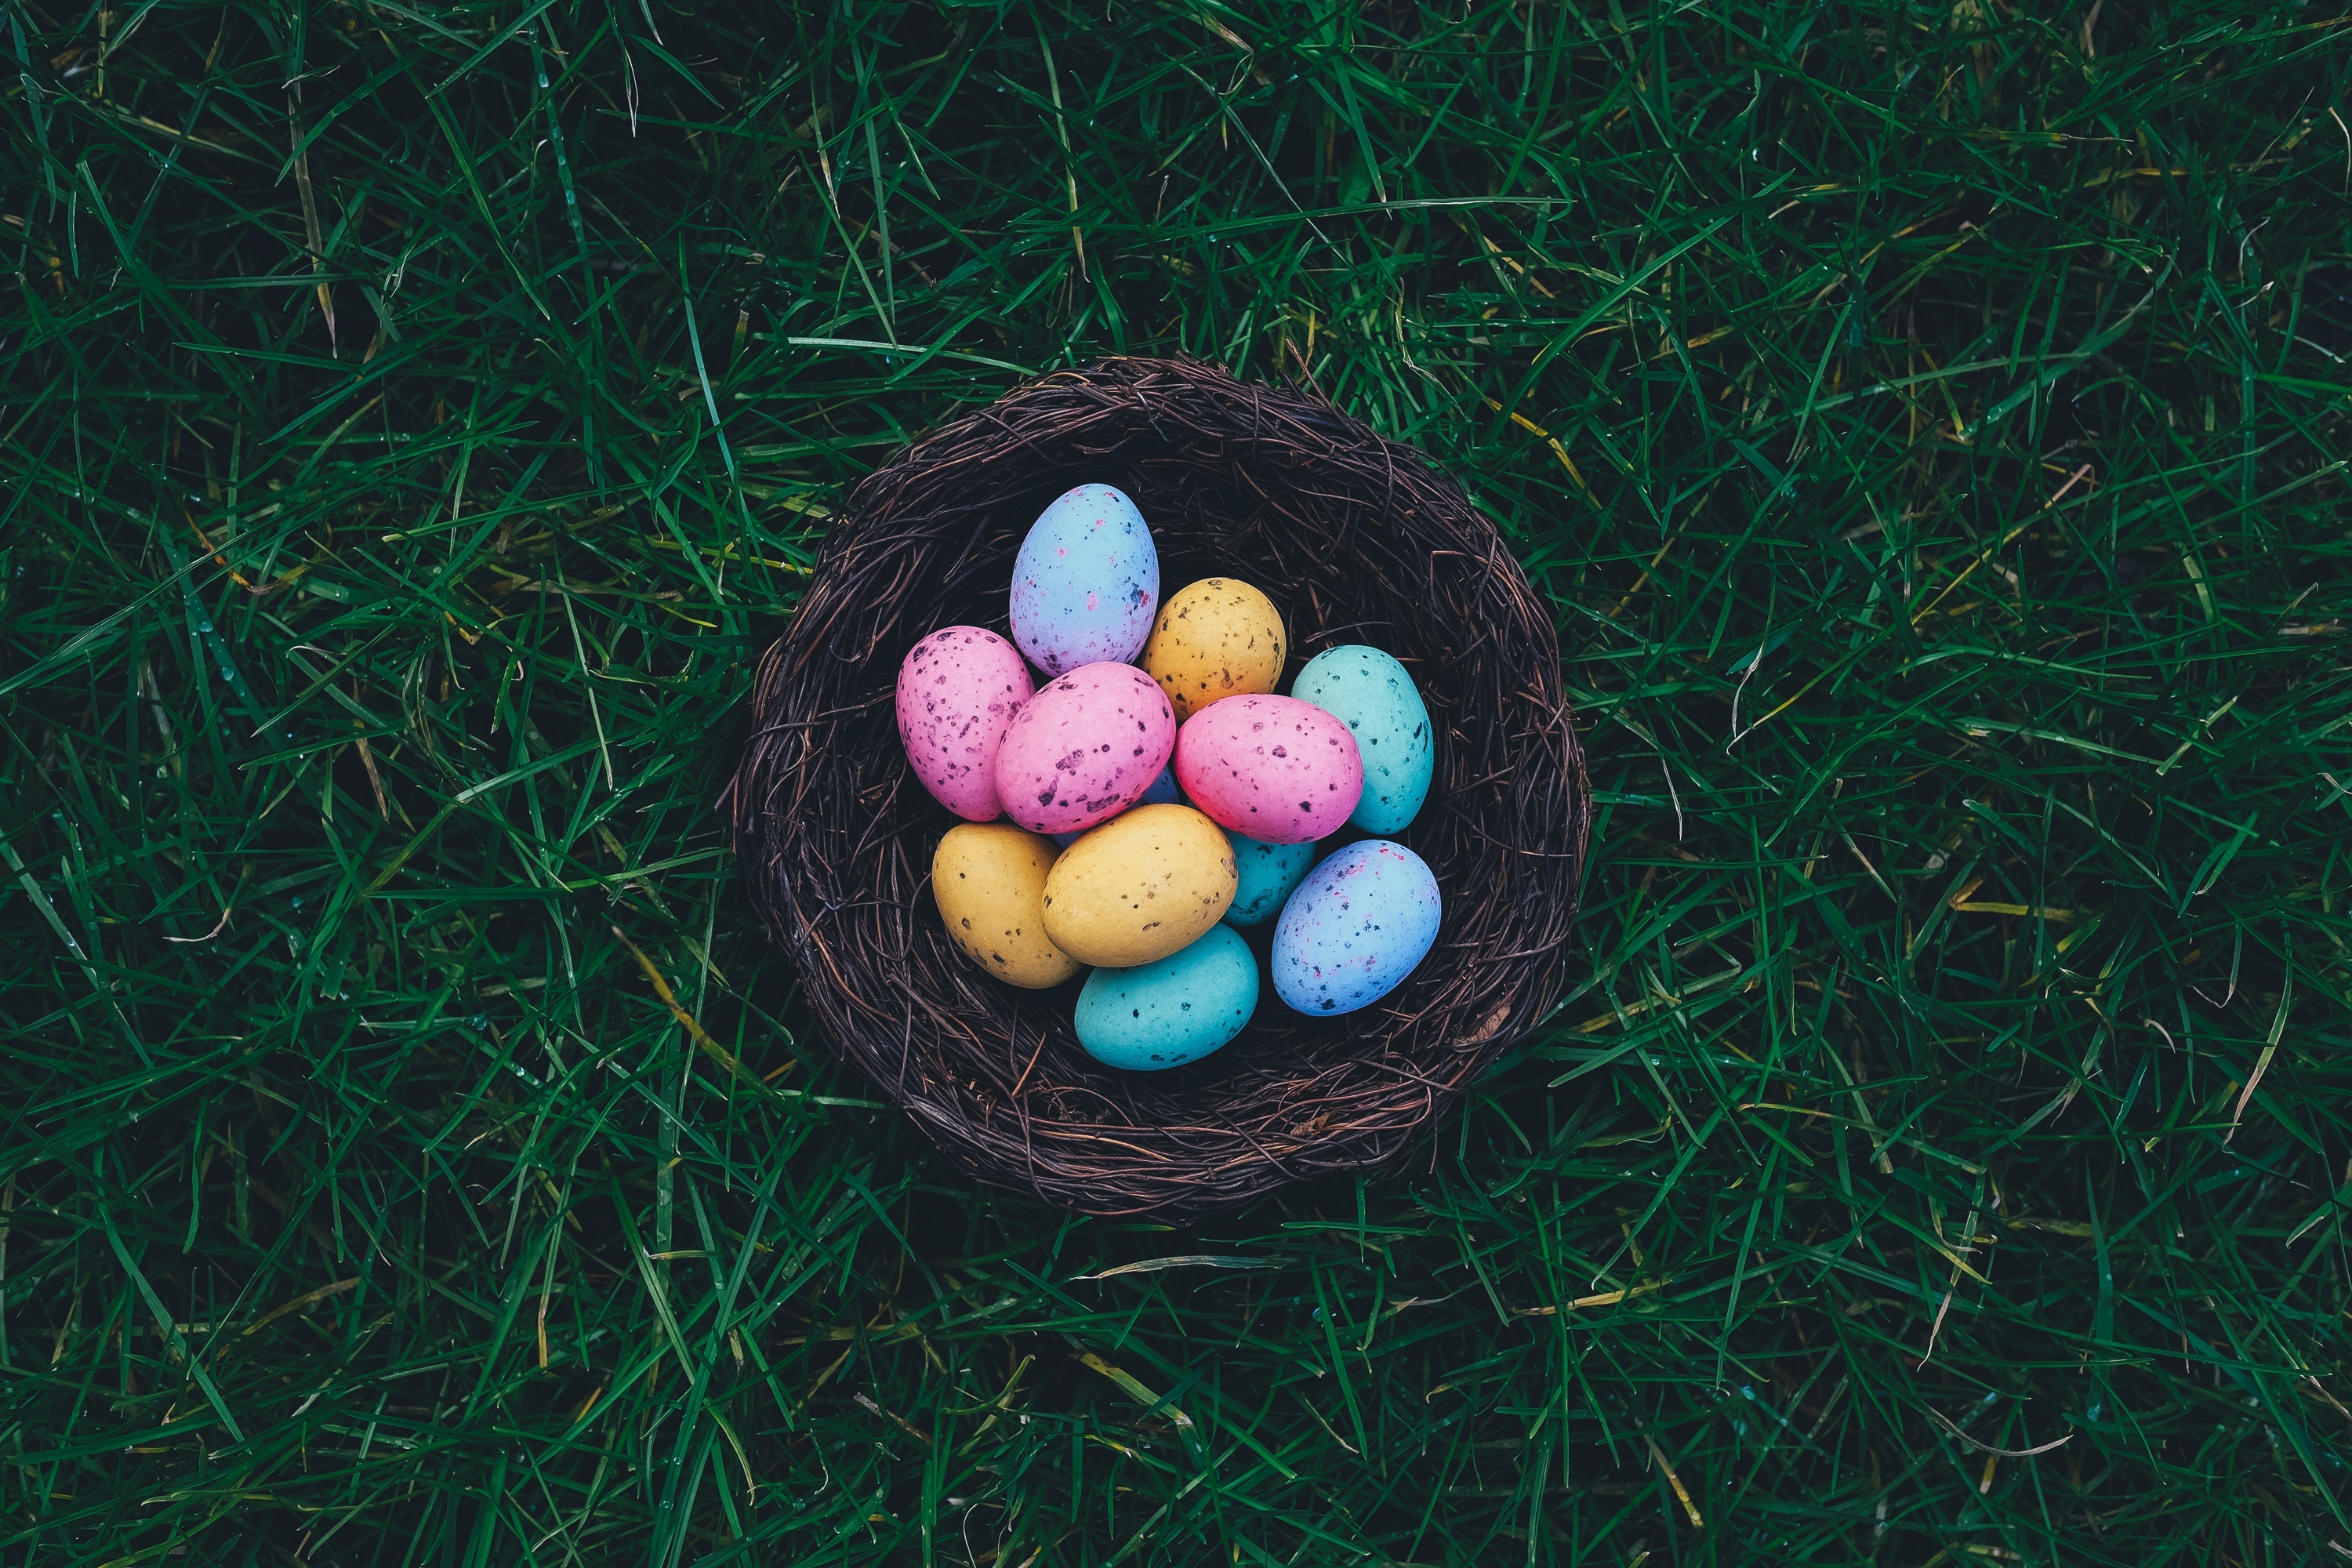
grass, sweet, celebration, food, green, holiday, colorful, basket, chocolate, season, celebrate, colors, seasonal, eggs, candy, painted, event, tradition, traditional, easter eggs, oval, speckled, easter egg, easter egg hunt, egg hunt, easter basket, speckles, ovate